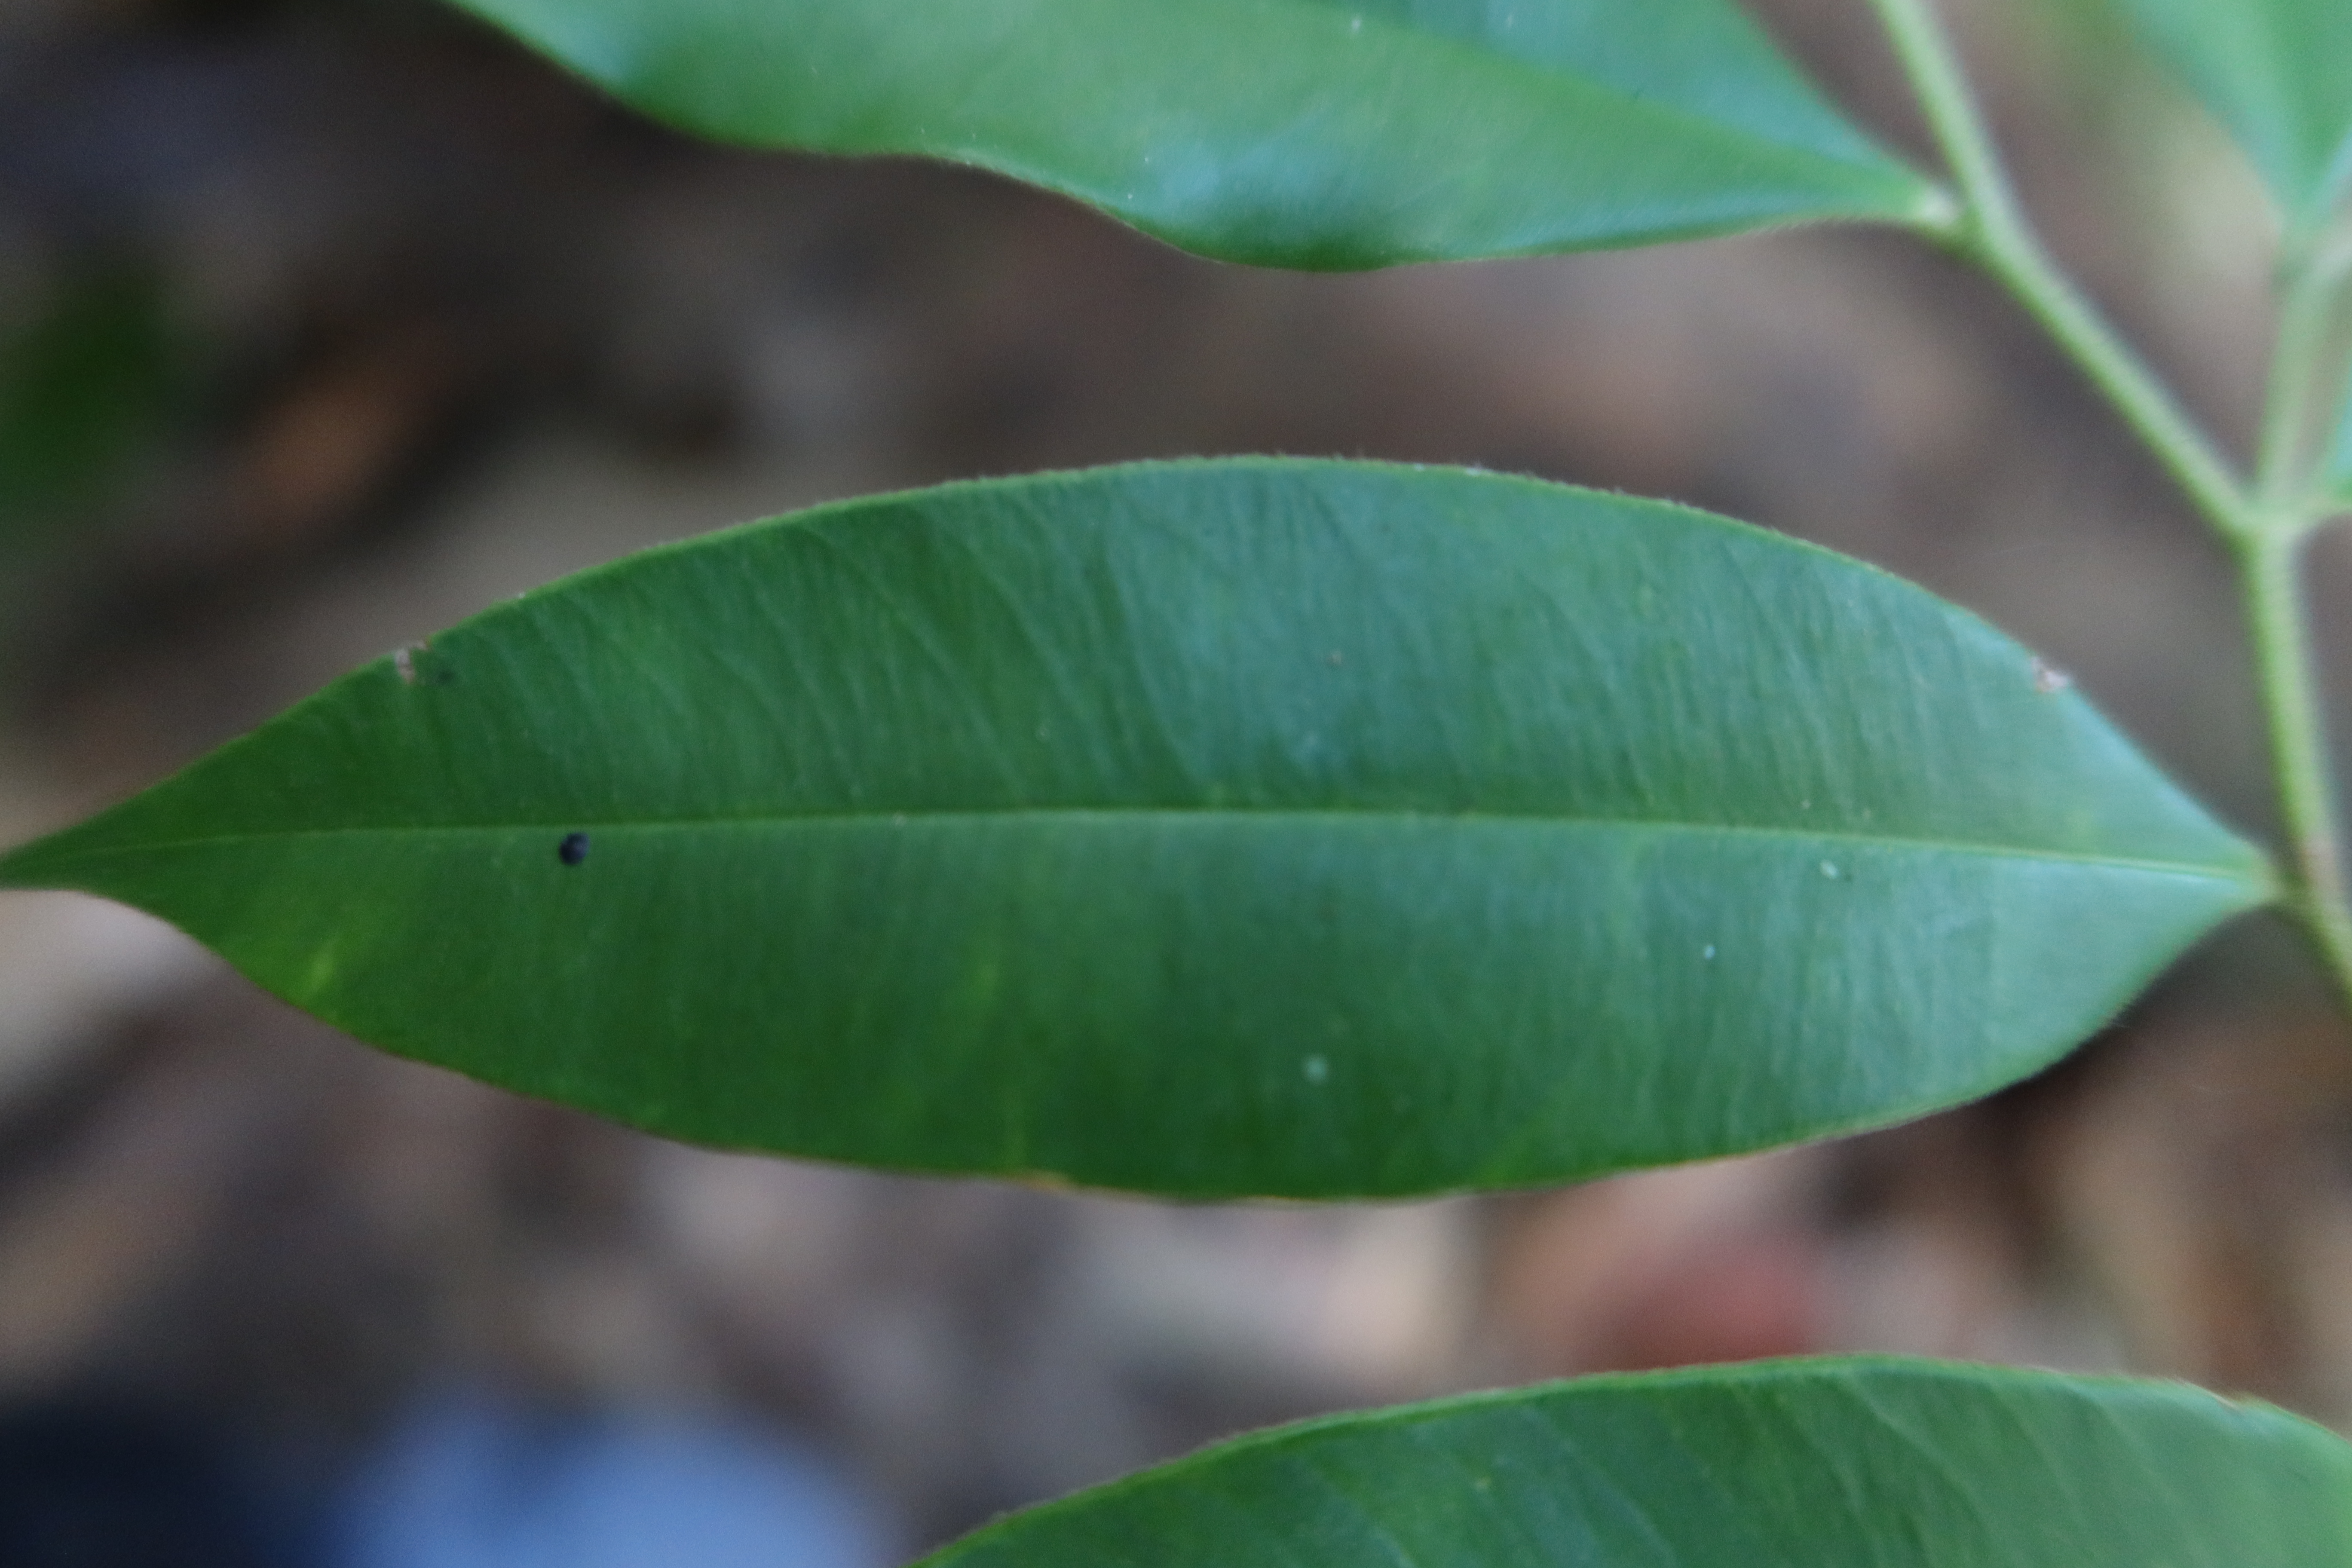
Label: Healthy